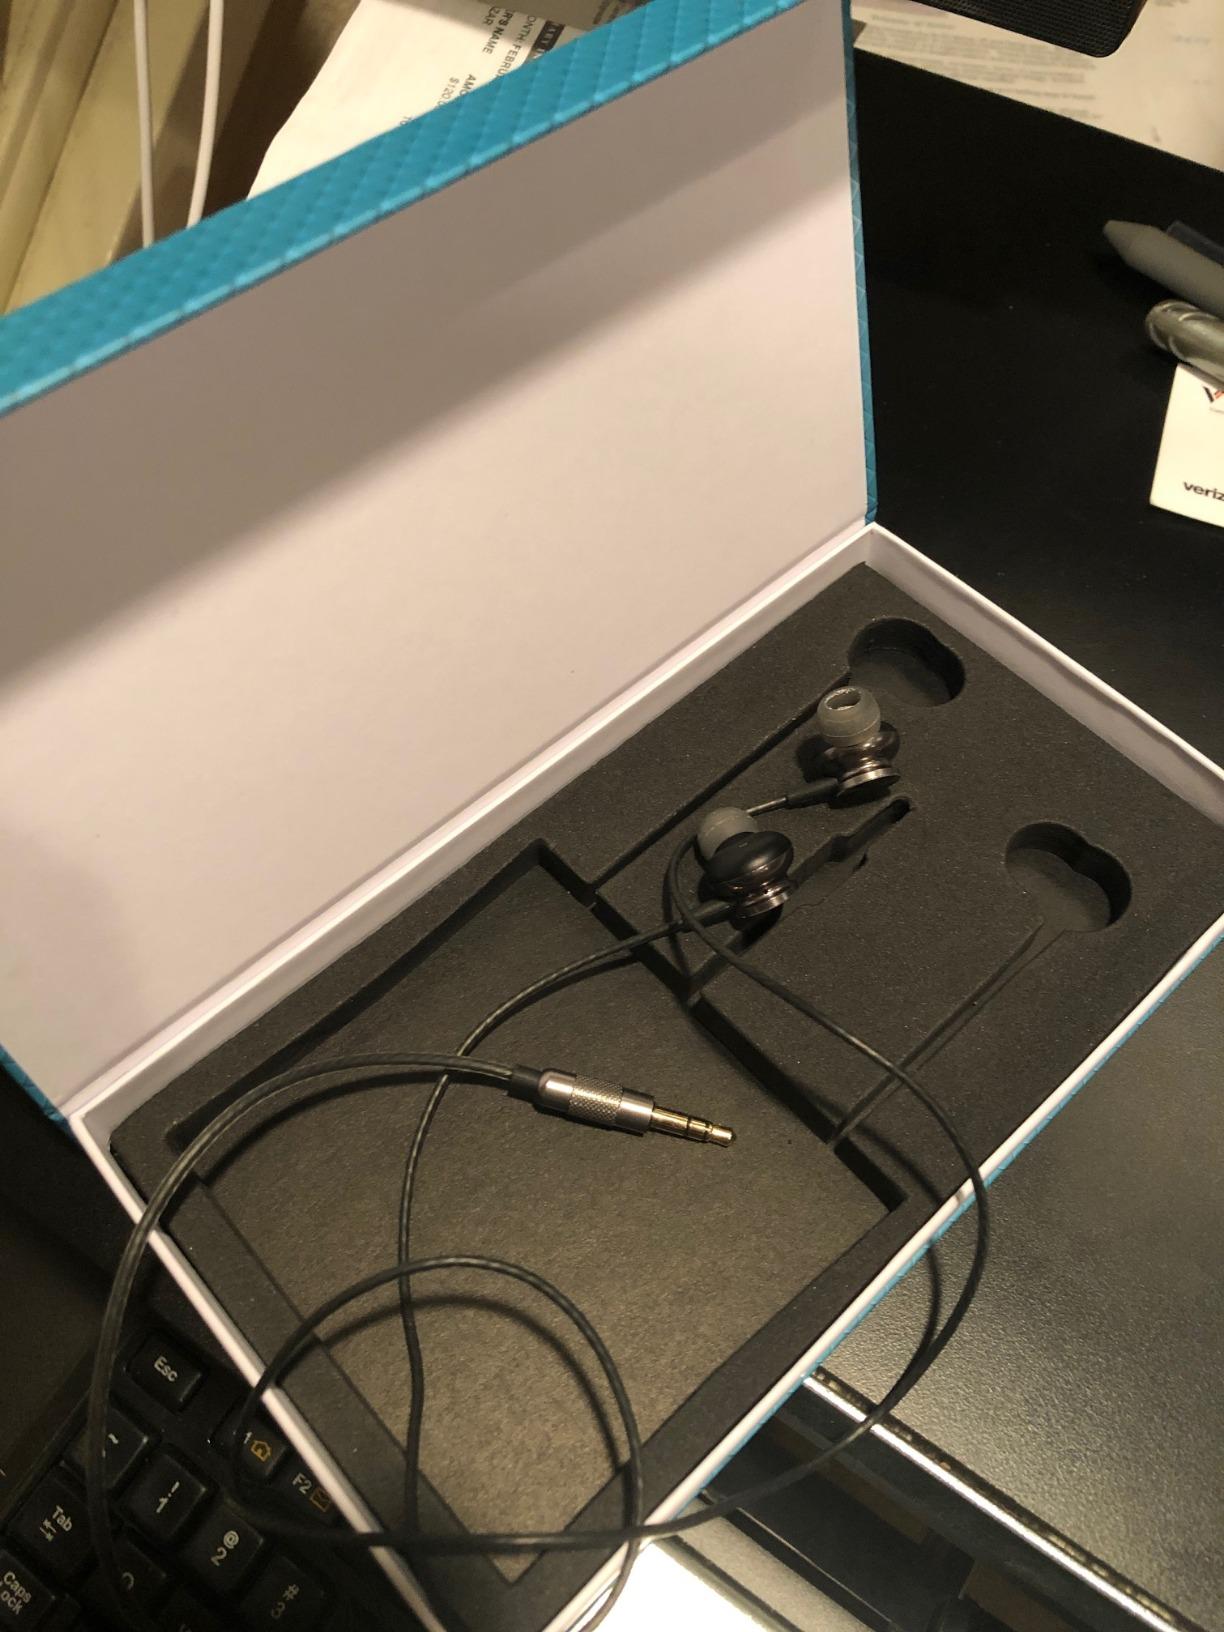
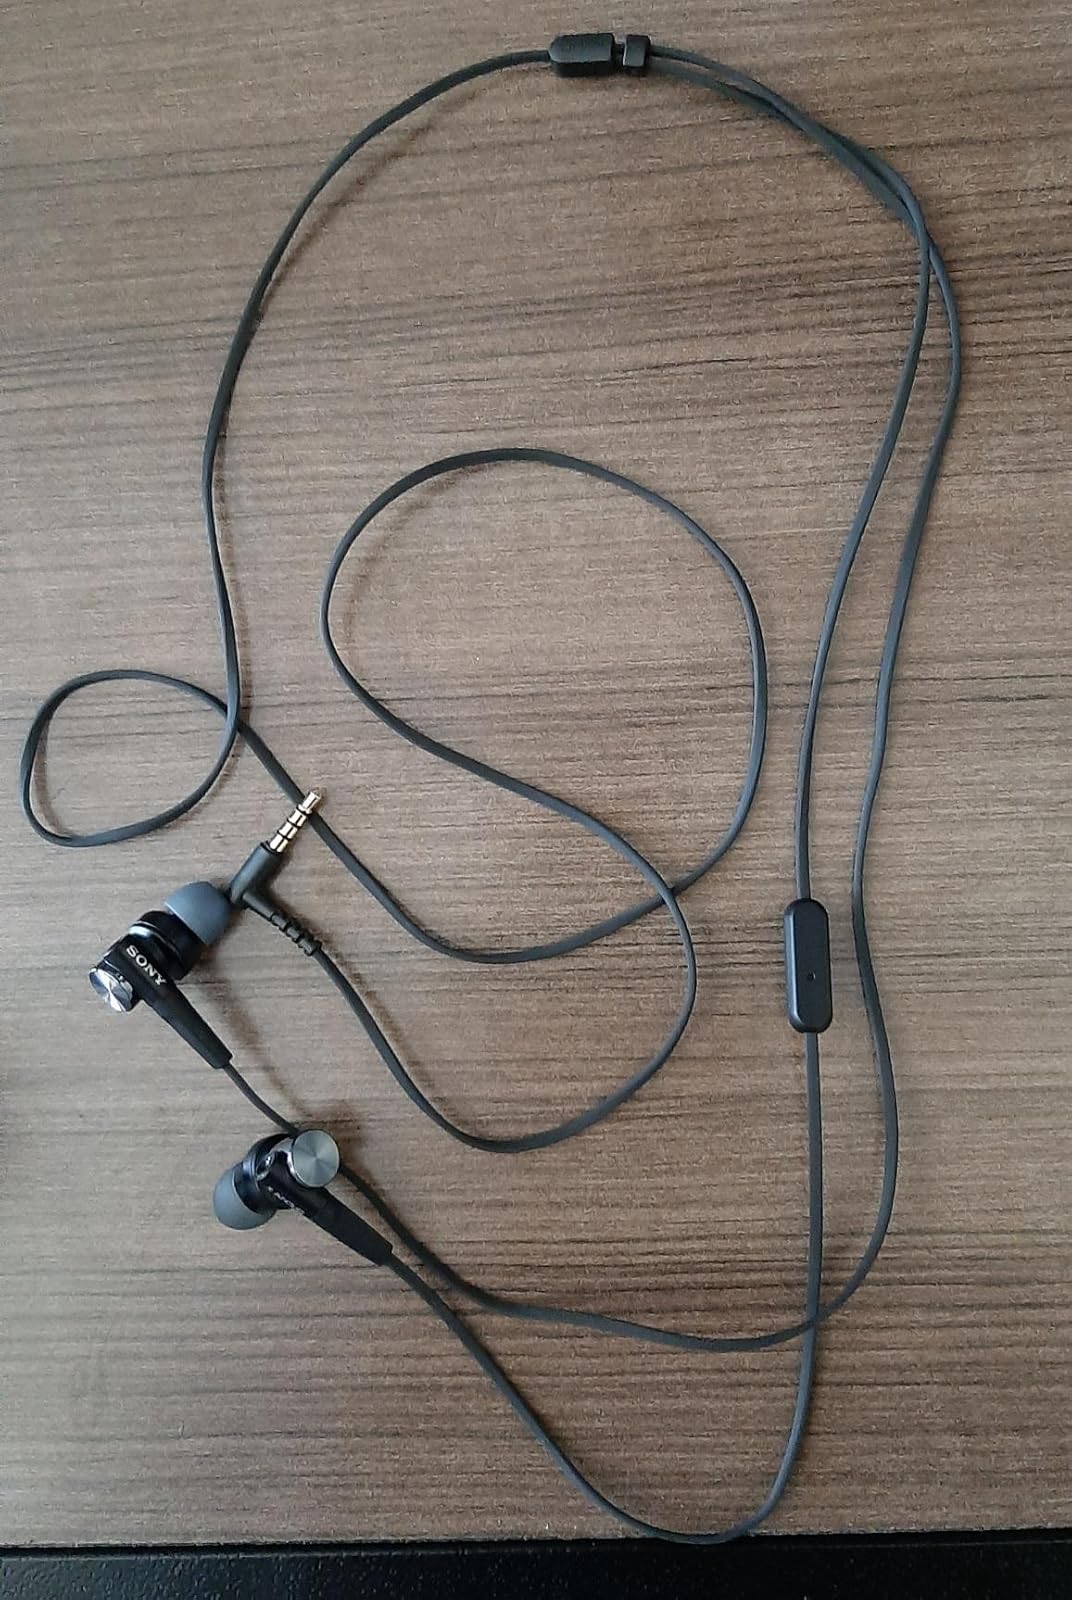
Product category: headphones
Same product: no